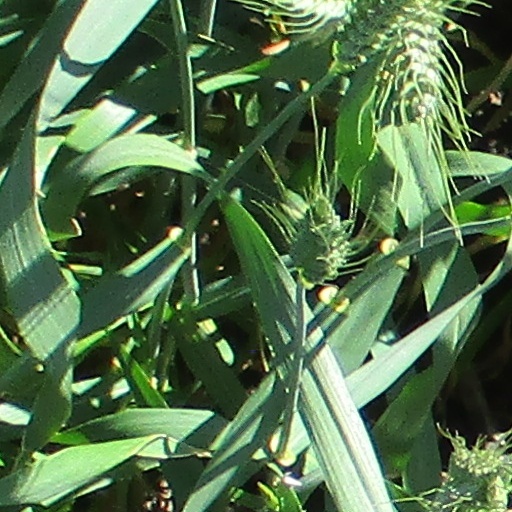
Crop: wheat